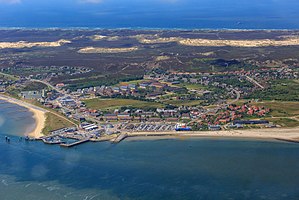
List
Landsby og færgehavn
List på Sild er en landsby og kommune beliggende i et hede- og klitlandskab på vesterhavsøen Silds nordspids i Nordfrisland i det nordvestlige Sydslesvig. Administrativt hører landsbyen under Nordfrislands kreds i den tyske delstat Slesvig-Holsten. Landsbyen hørte i den danske tid indtil 1864 under de kongerigske enklaver, i kirkelig henseende under Kejtum Sogn.